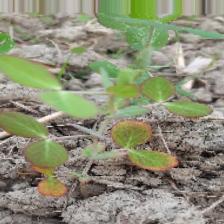
Label: Lentil Rust